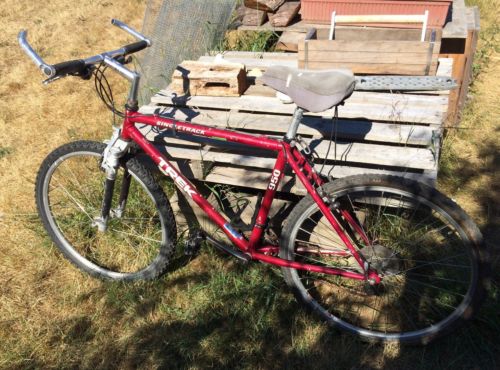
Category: bicycle